Answer in natural language. Consider the 3D positions of the objects in the scene and not just the 2D positions in the image. Is the centerpoint of  black colour tv stand at a higher height than framed landscape painting with airship? Choose between the following options: no or yes
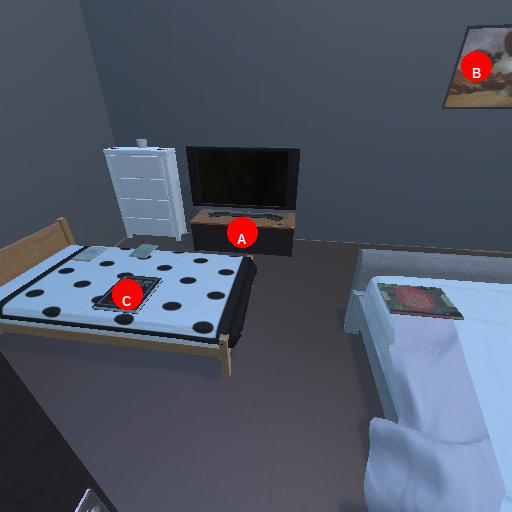
<answer>no</answer>